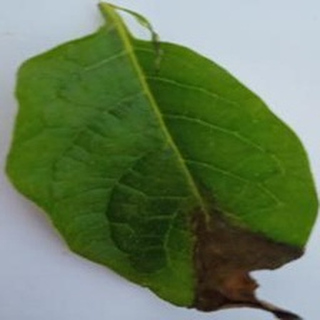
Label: potato_late_blight